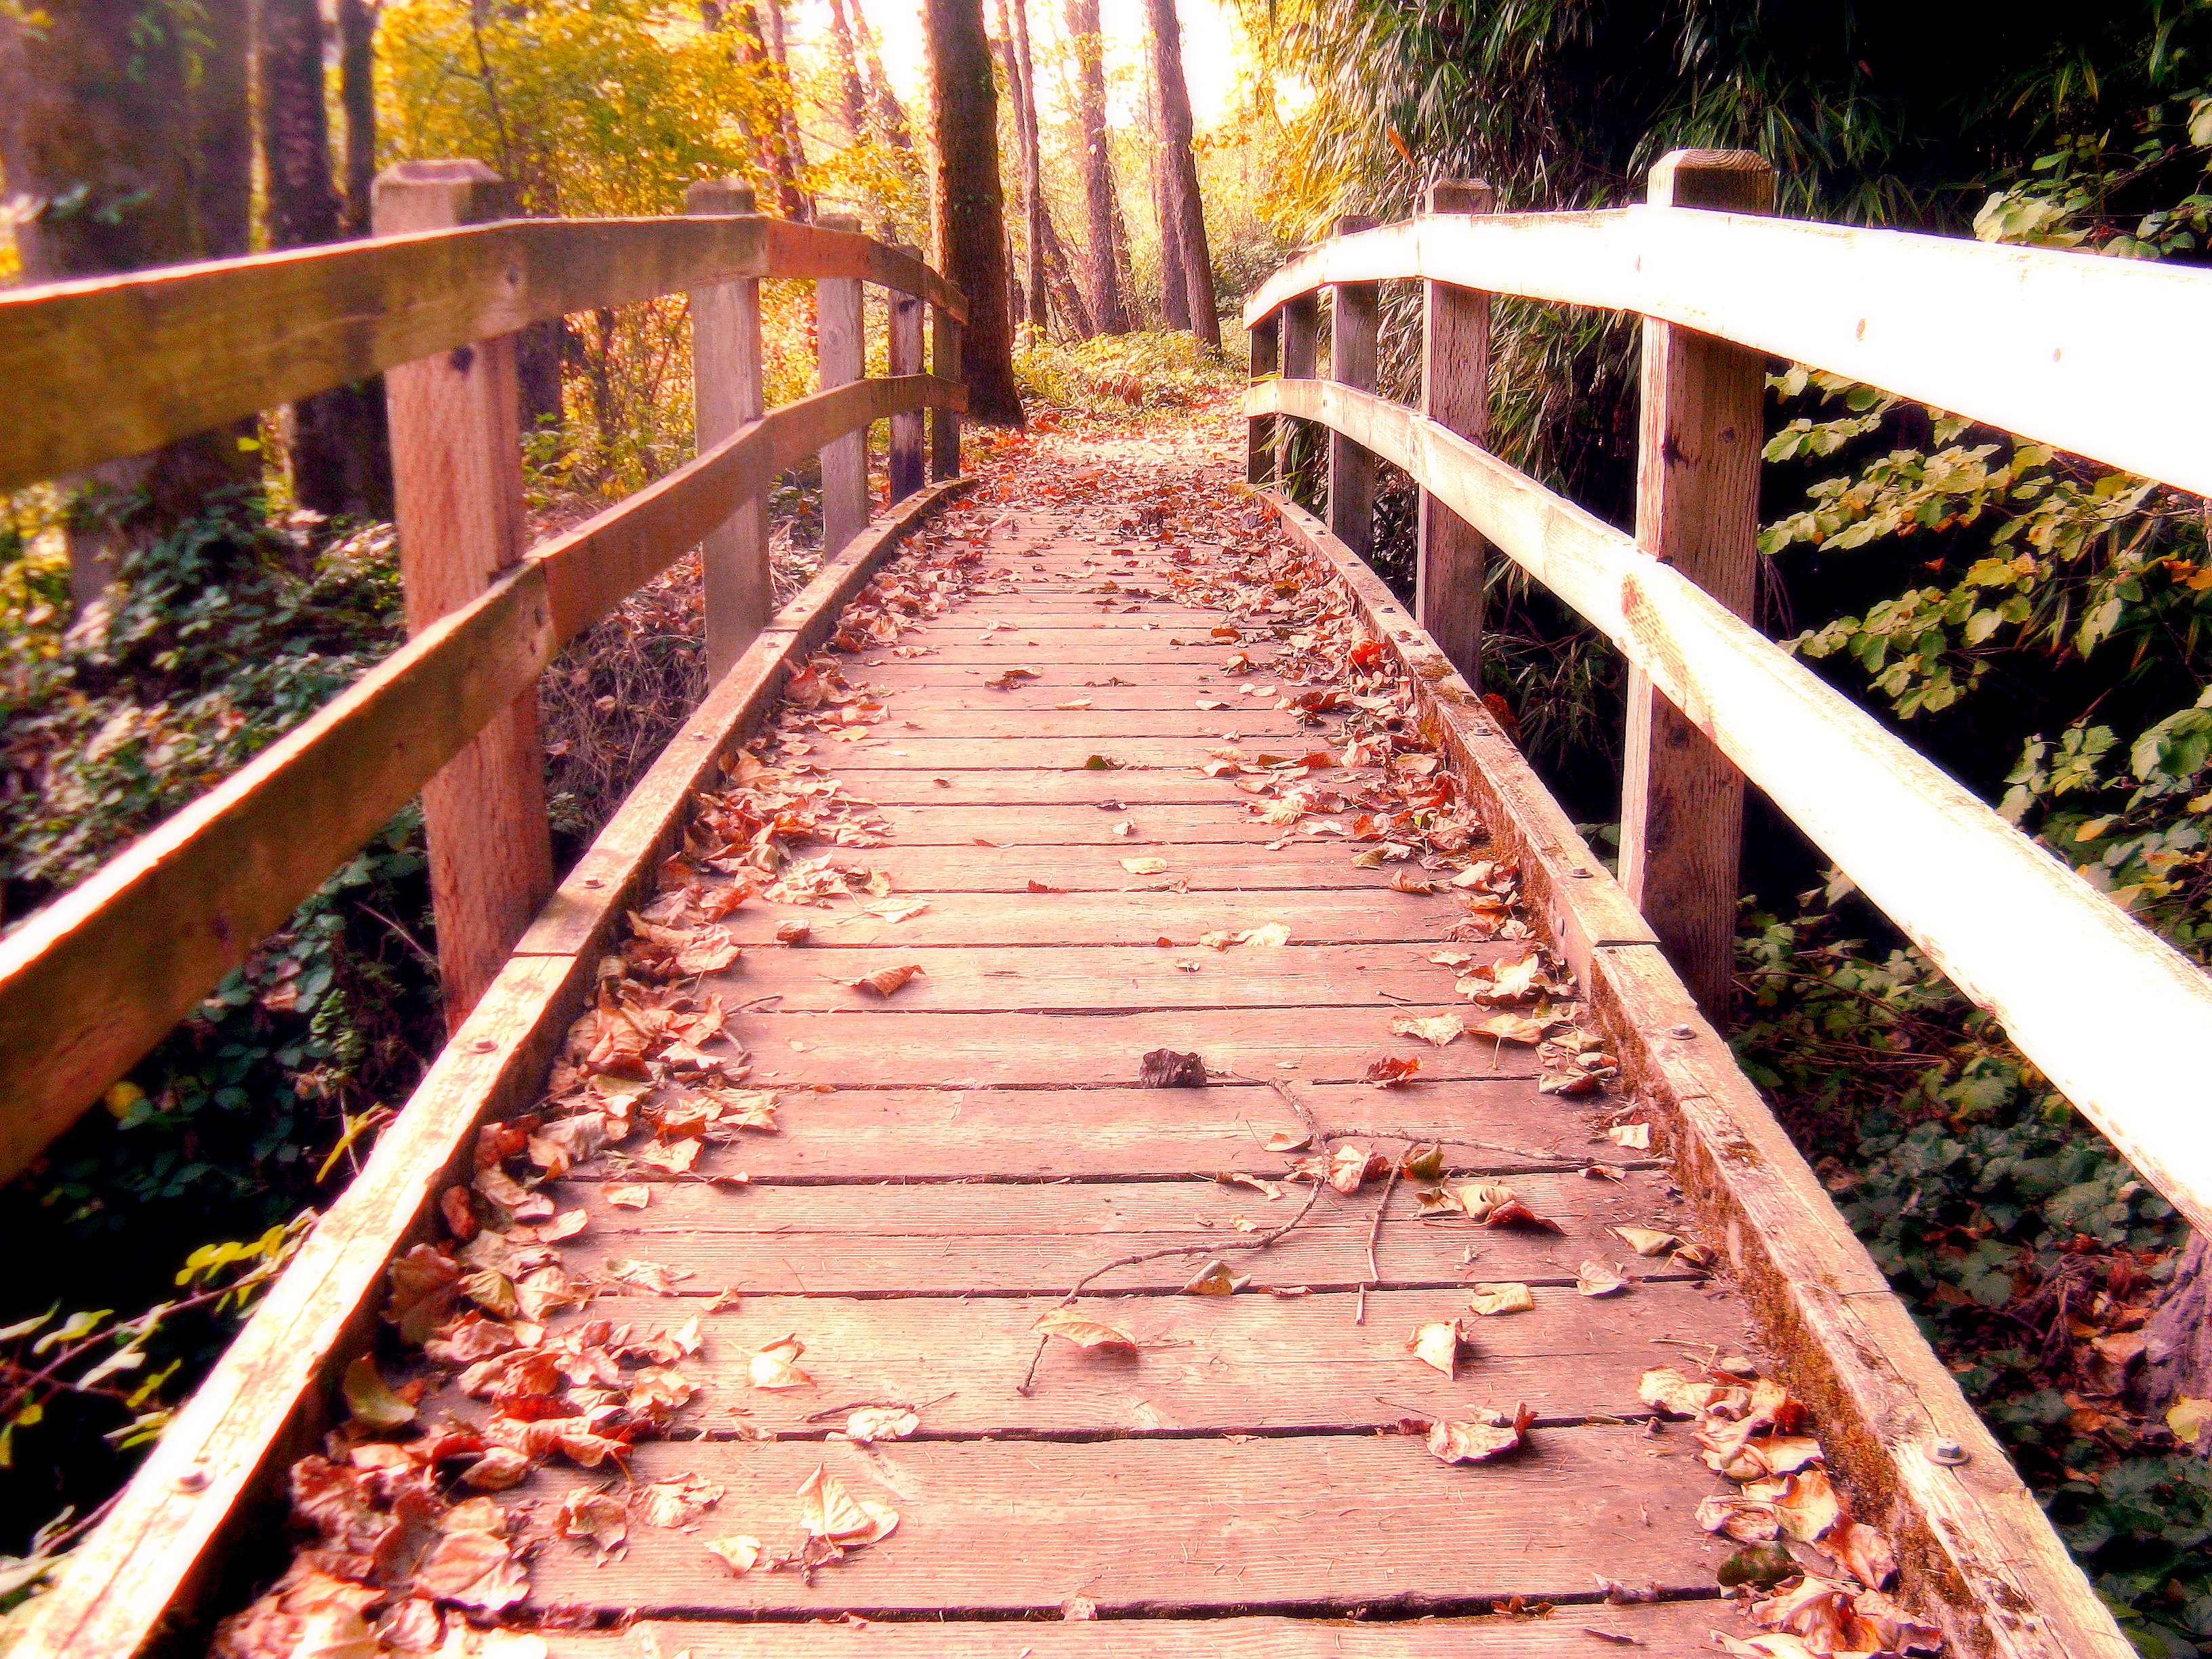
track, trail, bridge, fall, flower, walkway, green, red, autumn, canon, garden, aisle, leaves, is, powershot, picnik, a720, outdoor structure